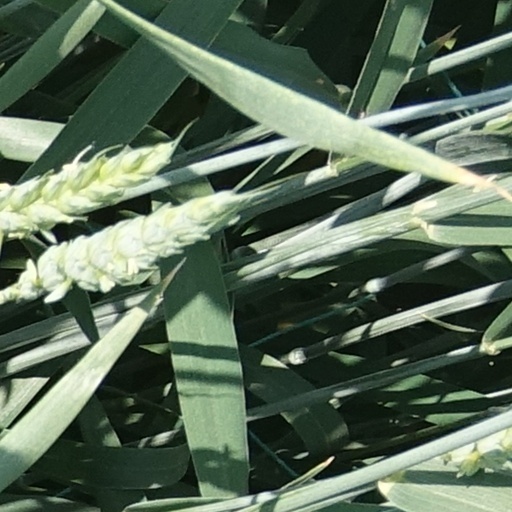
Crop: wheat